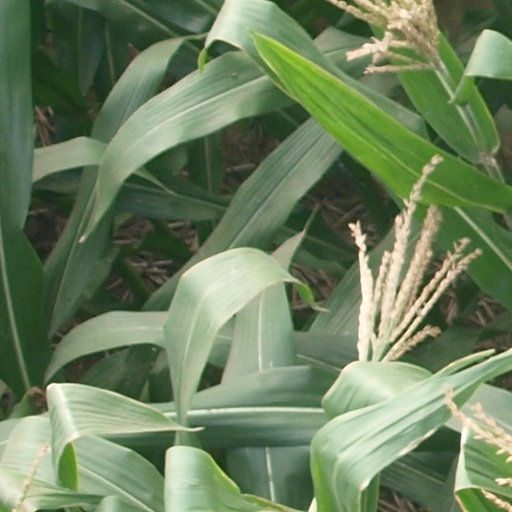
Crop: maize; corn